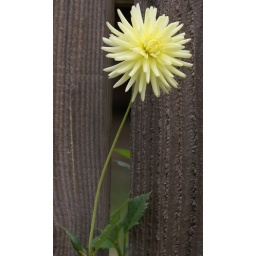
More flowers over the fence